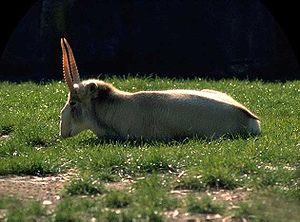
En mongolie (Désert de Gobi), un animal nommé l'Antilope Saïga (Saiga tatarica)
Voici la liste de quelques artiodactyles par population.